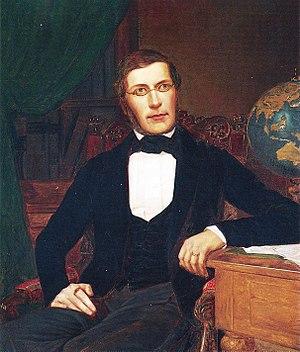
Matthias Alexander Castrén était un célèbre voyageur, ethnographe, philologue, linguiste et traducteur finlandais du XIXᵉ siècle.